Blake Robinson Synthetic Orchestra

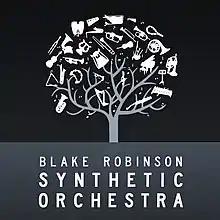

The Blake Robinson Synthetic Orchestra, also known simply as The Synthetic Orchestra, is the pseudonym for a British video game music composer and orchestrator Blake Robinson, who has developed a substantial following on YouTube, primarily for his orchestrations, recreations and remixes of popular video game music.